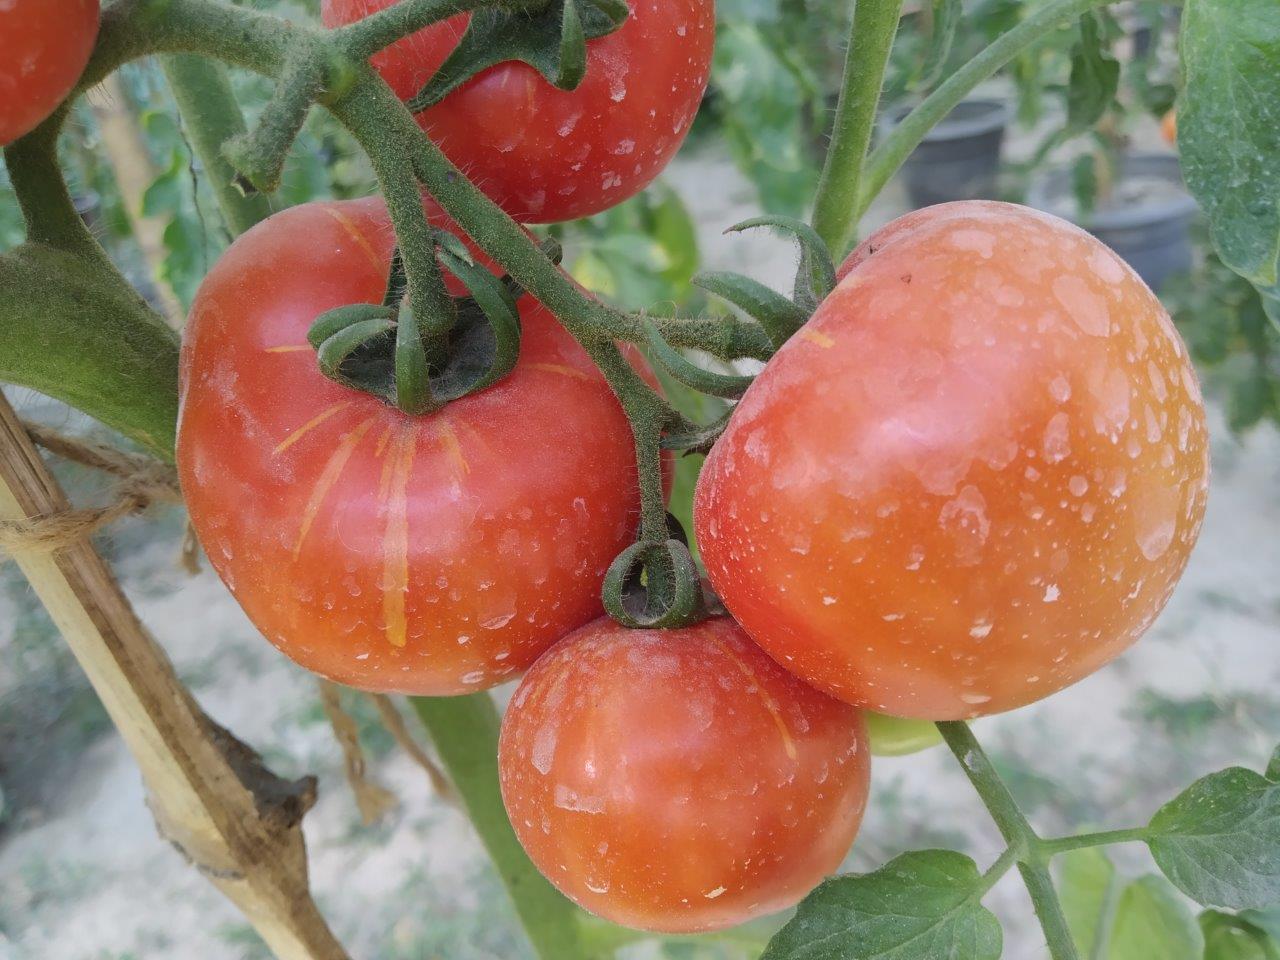
Maturity: Mature